History of Australia

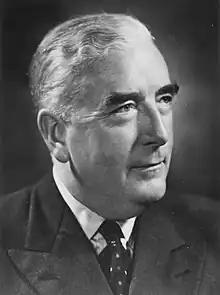
Sir Robert Menzies, founder of the Liberal Party of Australia and Prime Minister of Australia 1939–41 (UAP) and 1949–66

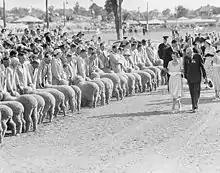
Queen Elizabeth II inspecting sheep at Wagga Wagga on her 1954 Royal Tour. Huge crowds greeted the Royal party across Australia.

On 3 September 1939, the prime minister, Robert Menzies, made a national radio broadcast: "My fellow Australians. It is my melancholy duty to inform you, officially, that, in consequence of the persistence by Germany in her invasion of Poland, Great Britain has declared war upon her, and that, as a result, Australia is also at war."